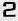
Number: 2